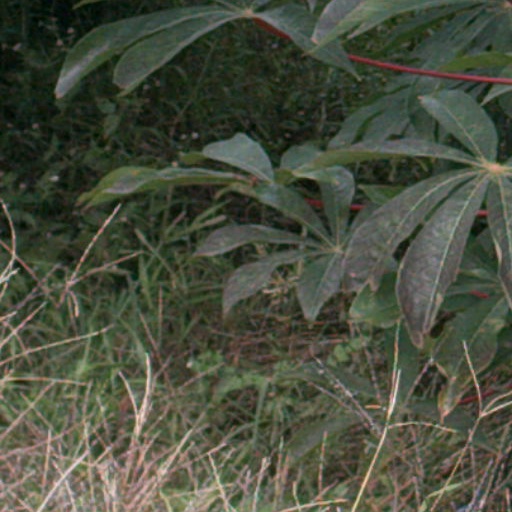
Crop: cassava